Hellas Verona FC

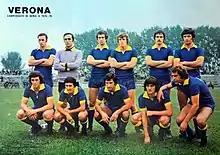
A line-up of A.C. Hellas Verona in the 1975–76 season.

Coached by Nils Liedholm, the team returned to Serie A in 1968 and remained in the elite league almost without interruption until 1990. Along the way, it scored a famous 5–3 win in the 1972–73 season that cost Milan the "scudetto" (the Serie A title). The fact that the result came late during the last matchday of the season makes the sudden and unexpected end to the "rossoneri"'s title ambitions all the more memorable.